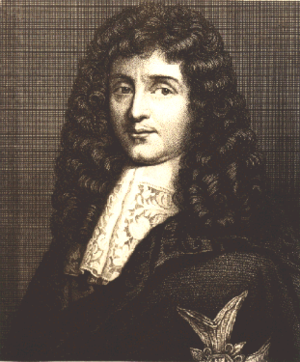
Seignelay est une commune française située dans le département de l'Yonne en région Bourgogne-Franche-Comté